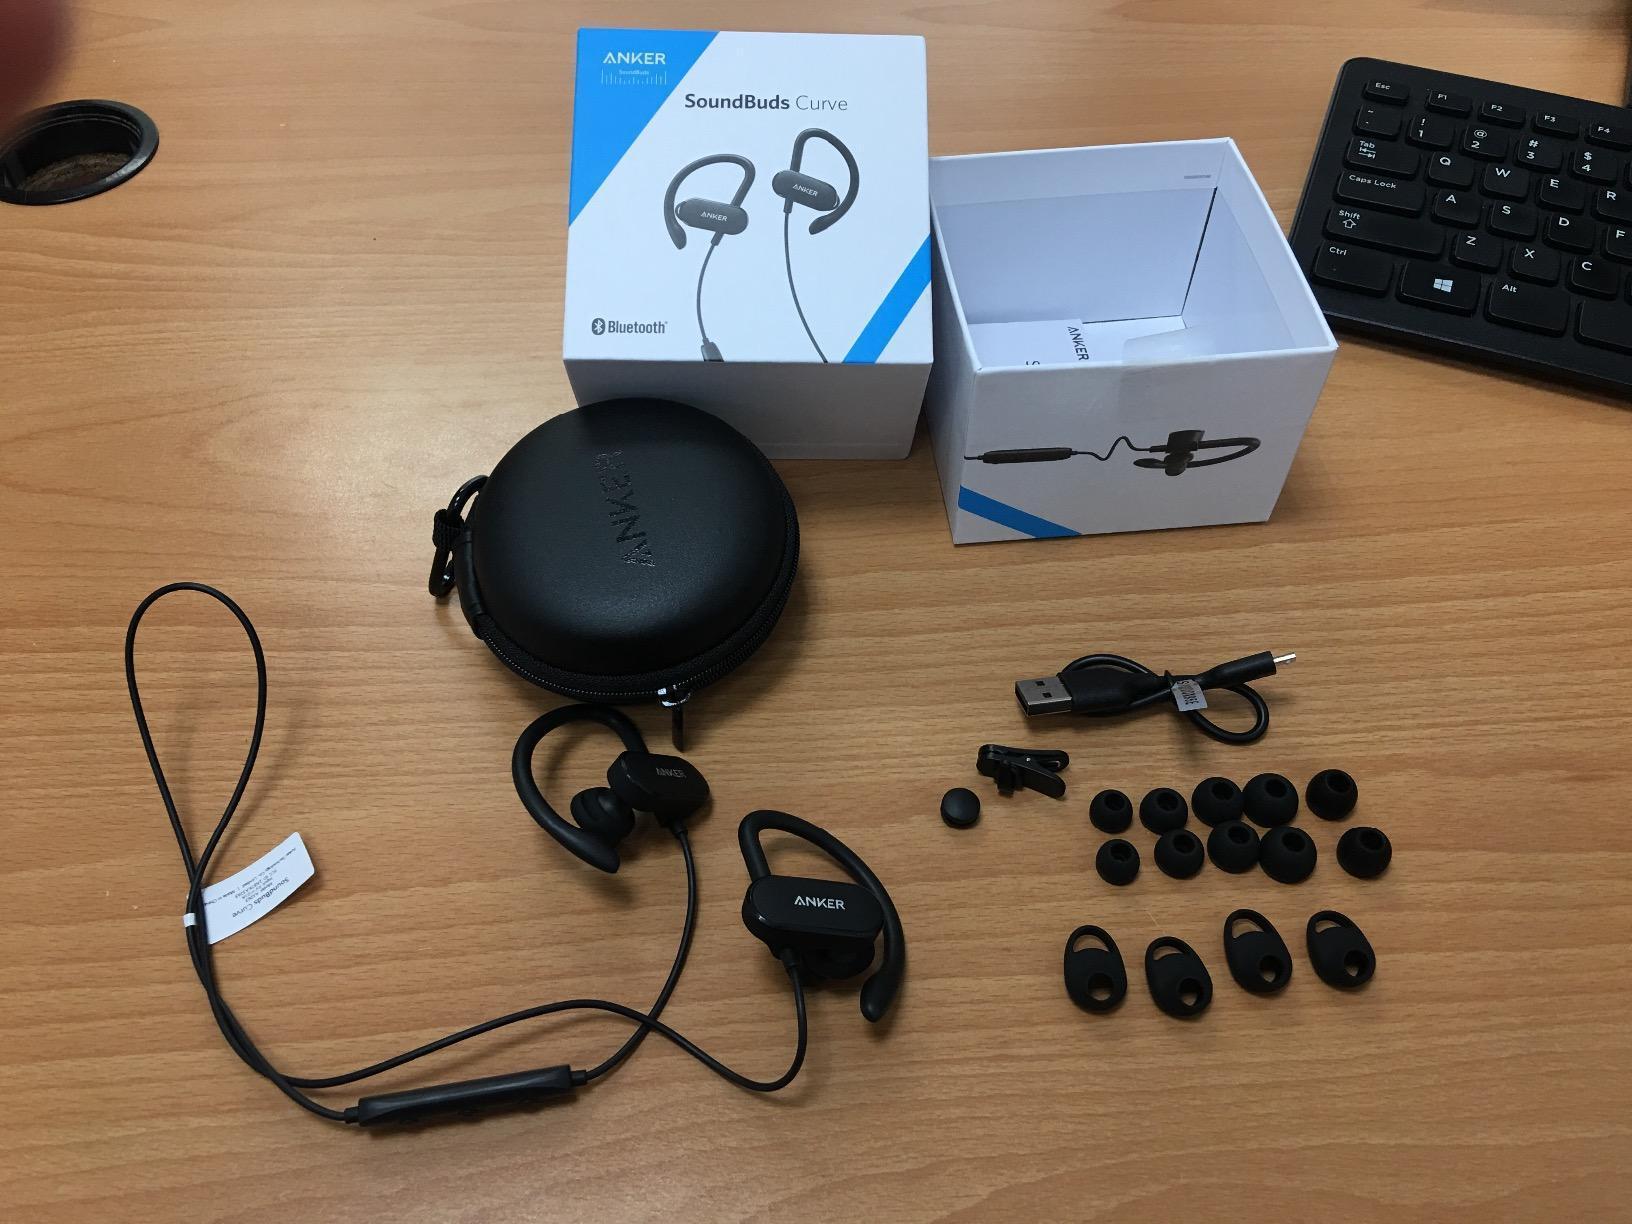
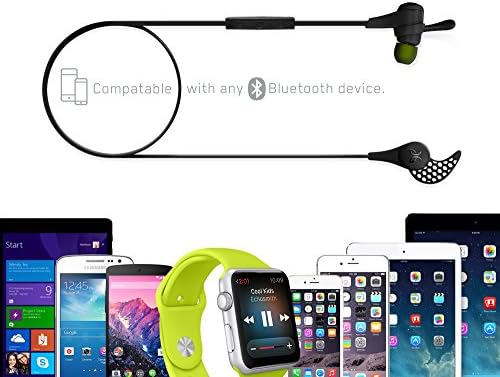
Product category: headphones
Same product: no